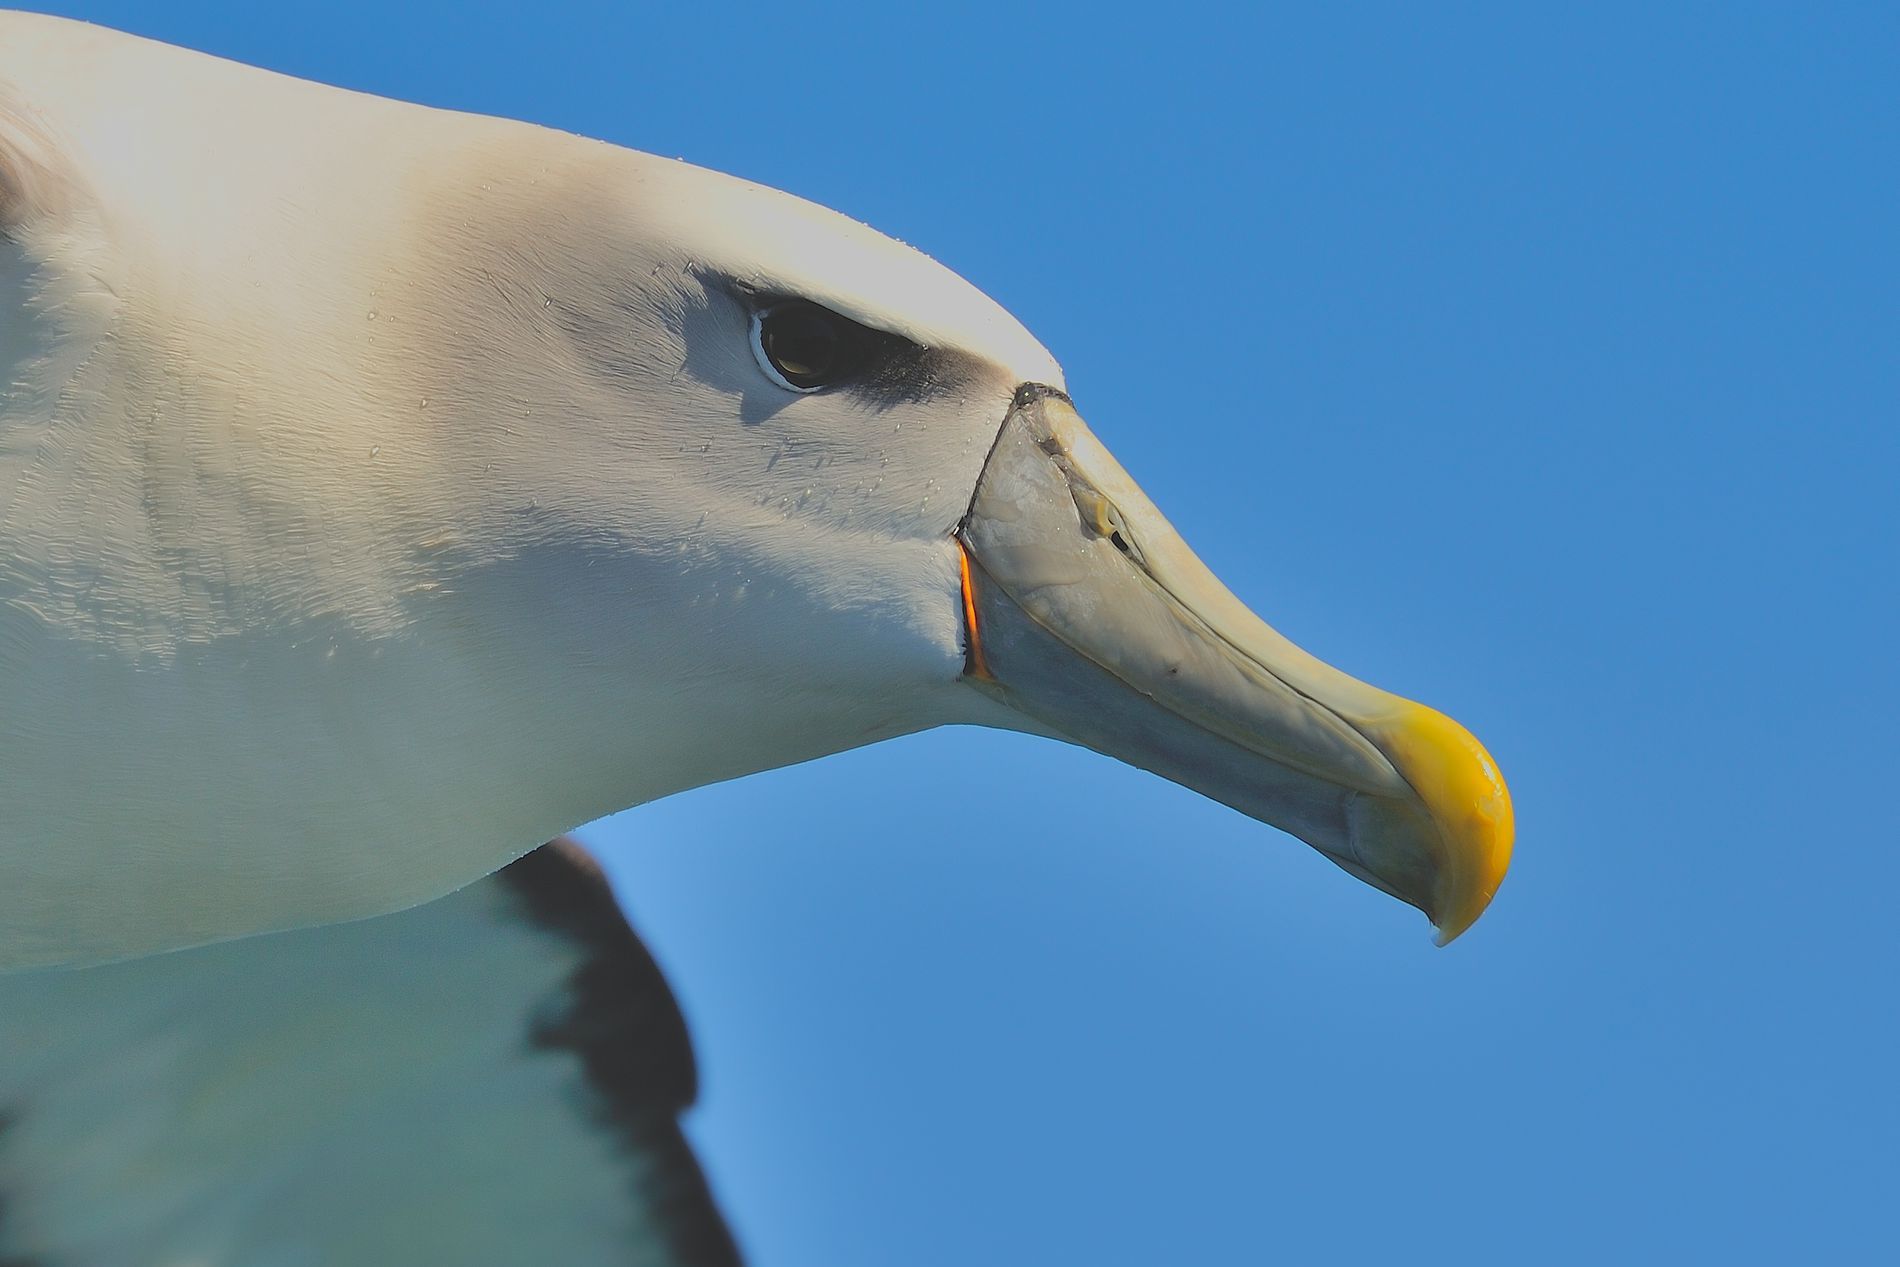
Albatross seabird
The image is an extreme close up profile view of an albatross seabird's head.
The bird has distinctive features including a long, hooked beak with a yellow tip and clean white feathers.
The photograph is taken against a clear blue sky background.
A striking profile portrait of a seabird captured in bright daylight against a pristine blue sky.
Angle Perfect profile shot at eye level with the bird.
Colors white,  blue, yellow, grey tones.
Style  Wildlife macro photography.
Lighting Bright Natural.
Mood contemplative
Labels: Animal, Beak, Bird, Albatross, Fish, Sea Life, Shark, Seagull, Waterfowl, sky
Camera: NIKON CORPORATION NIKON D700
Lens: 28-300mm f/3.5-5.6, AF-S Nikkor 28-300mm f/3.5-5.6G ED VR
Aperture: F9
Exposure: 1/800 sec
ISO: 200
Focal length: 300.0 mm